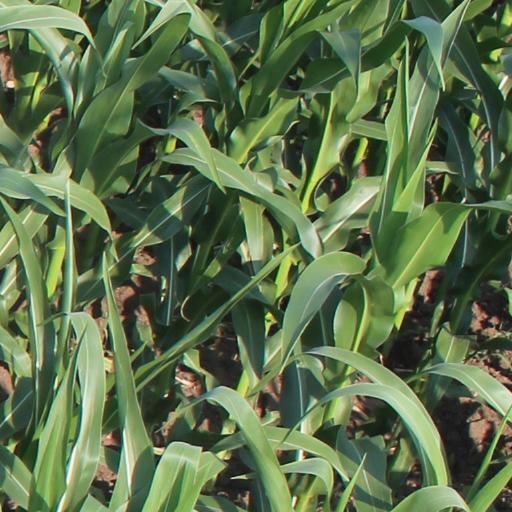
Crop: maize; corn